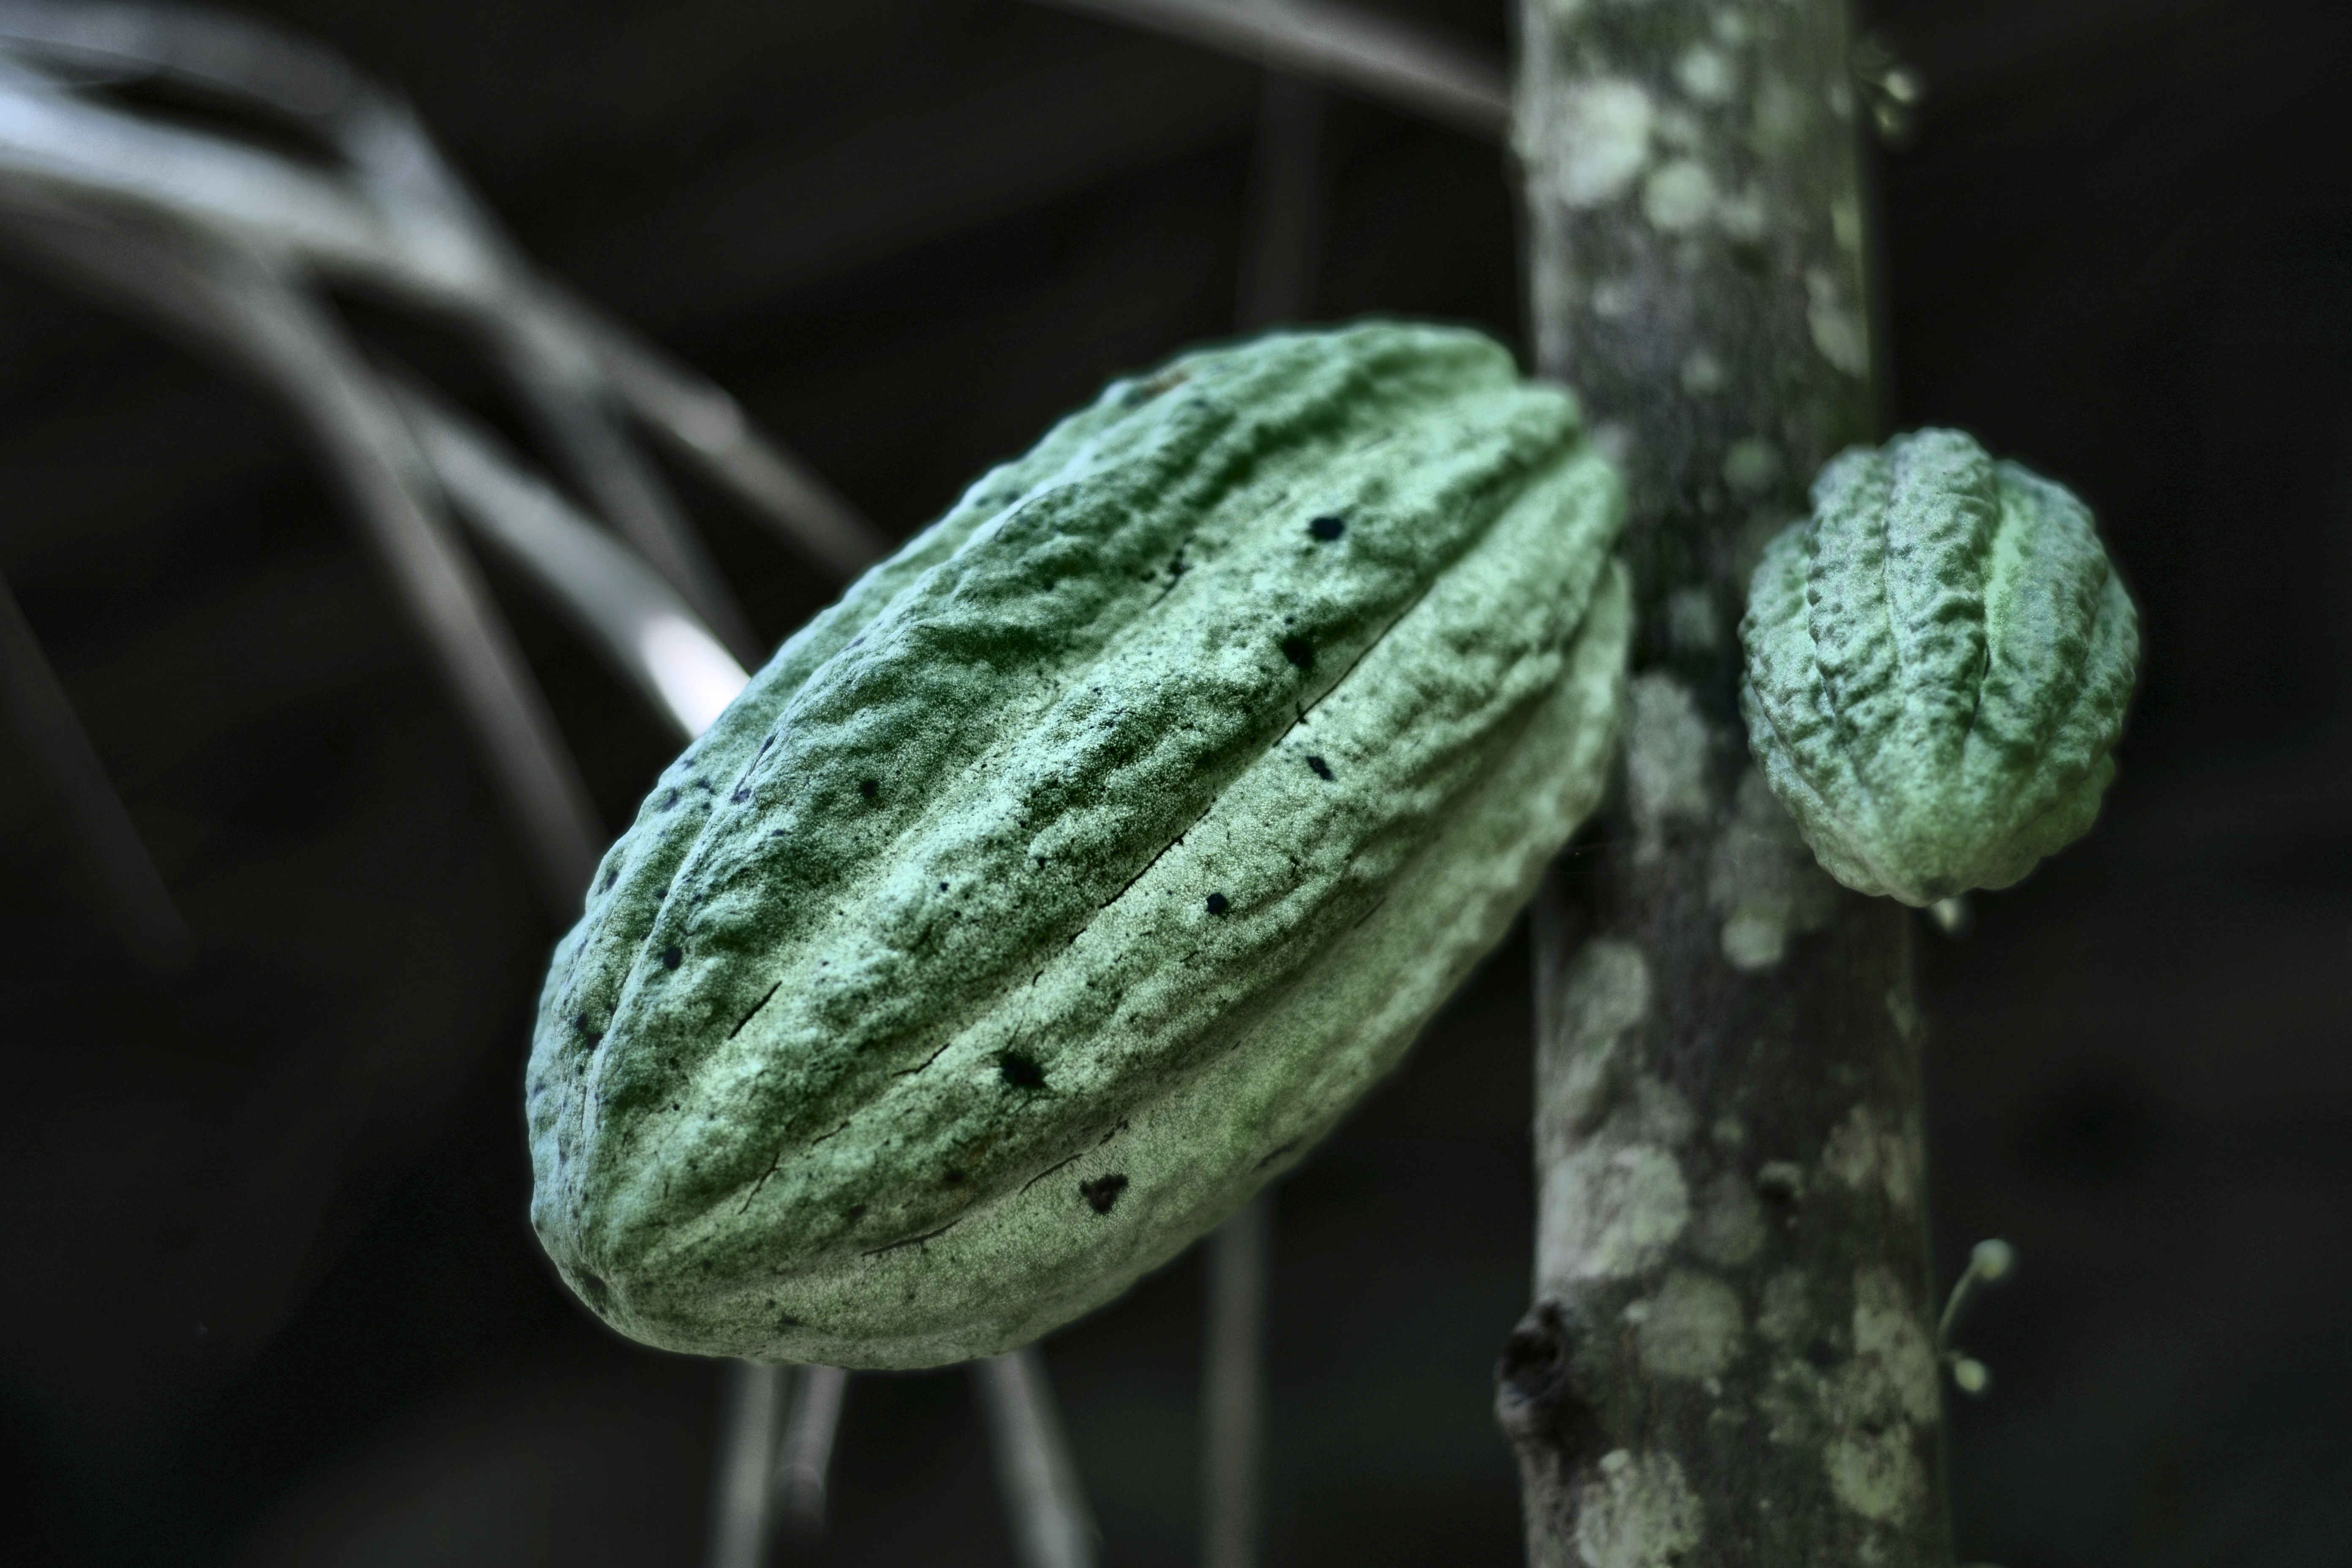
Maturity: unmature
Variety: Guiana